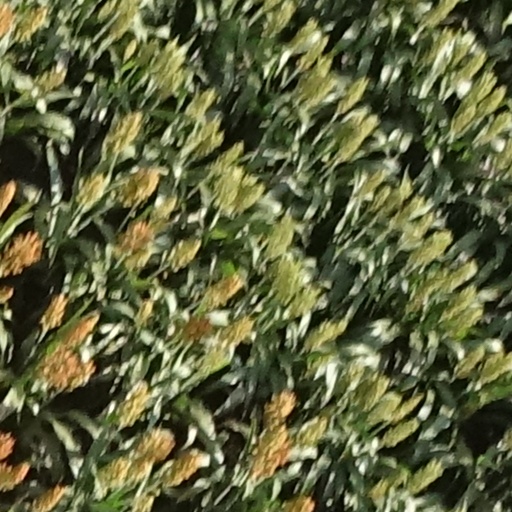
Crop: sorghum